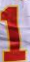
Number: 1